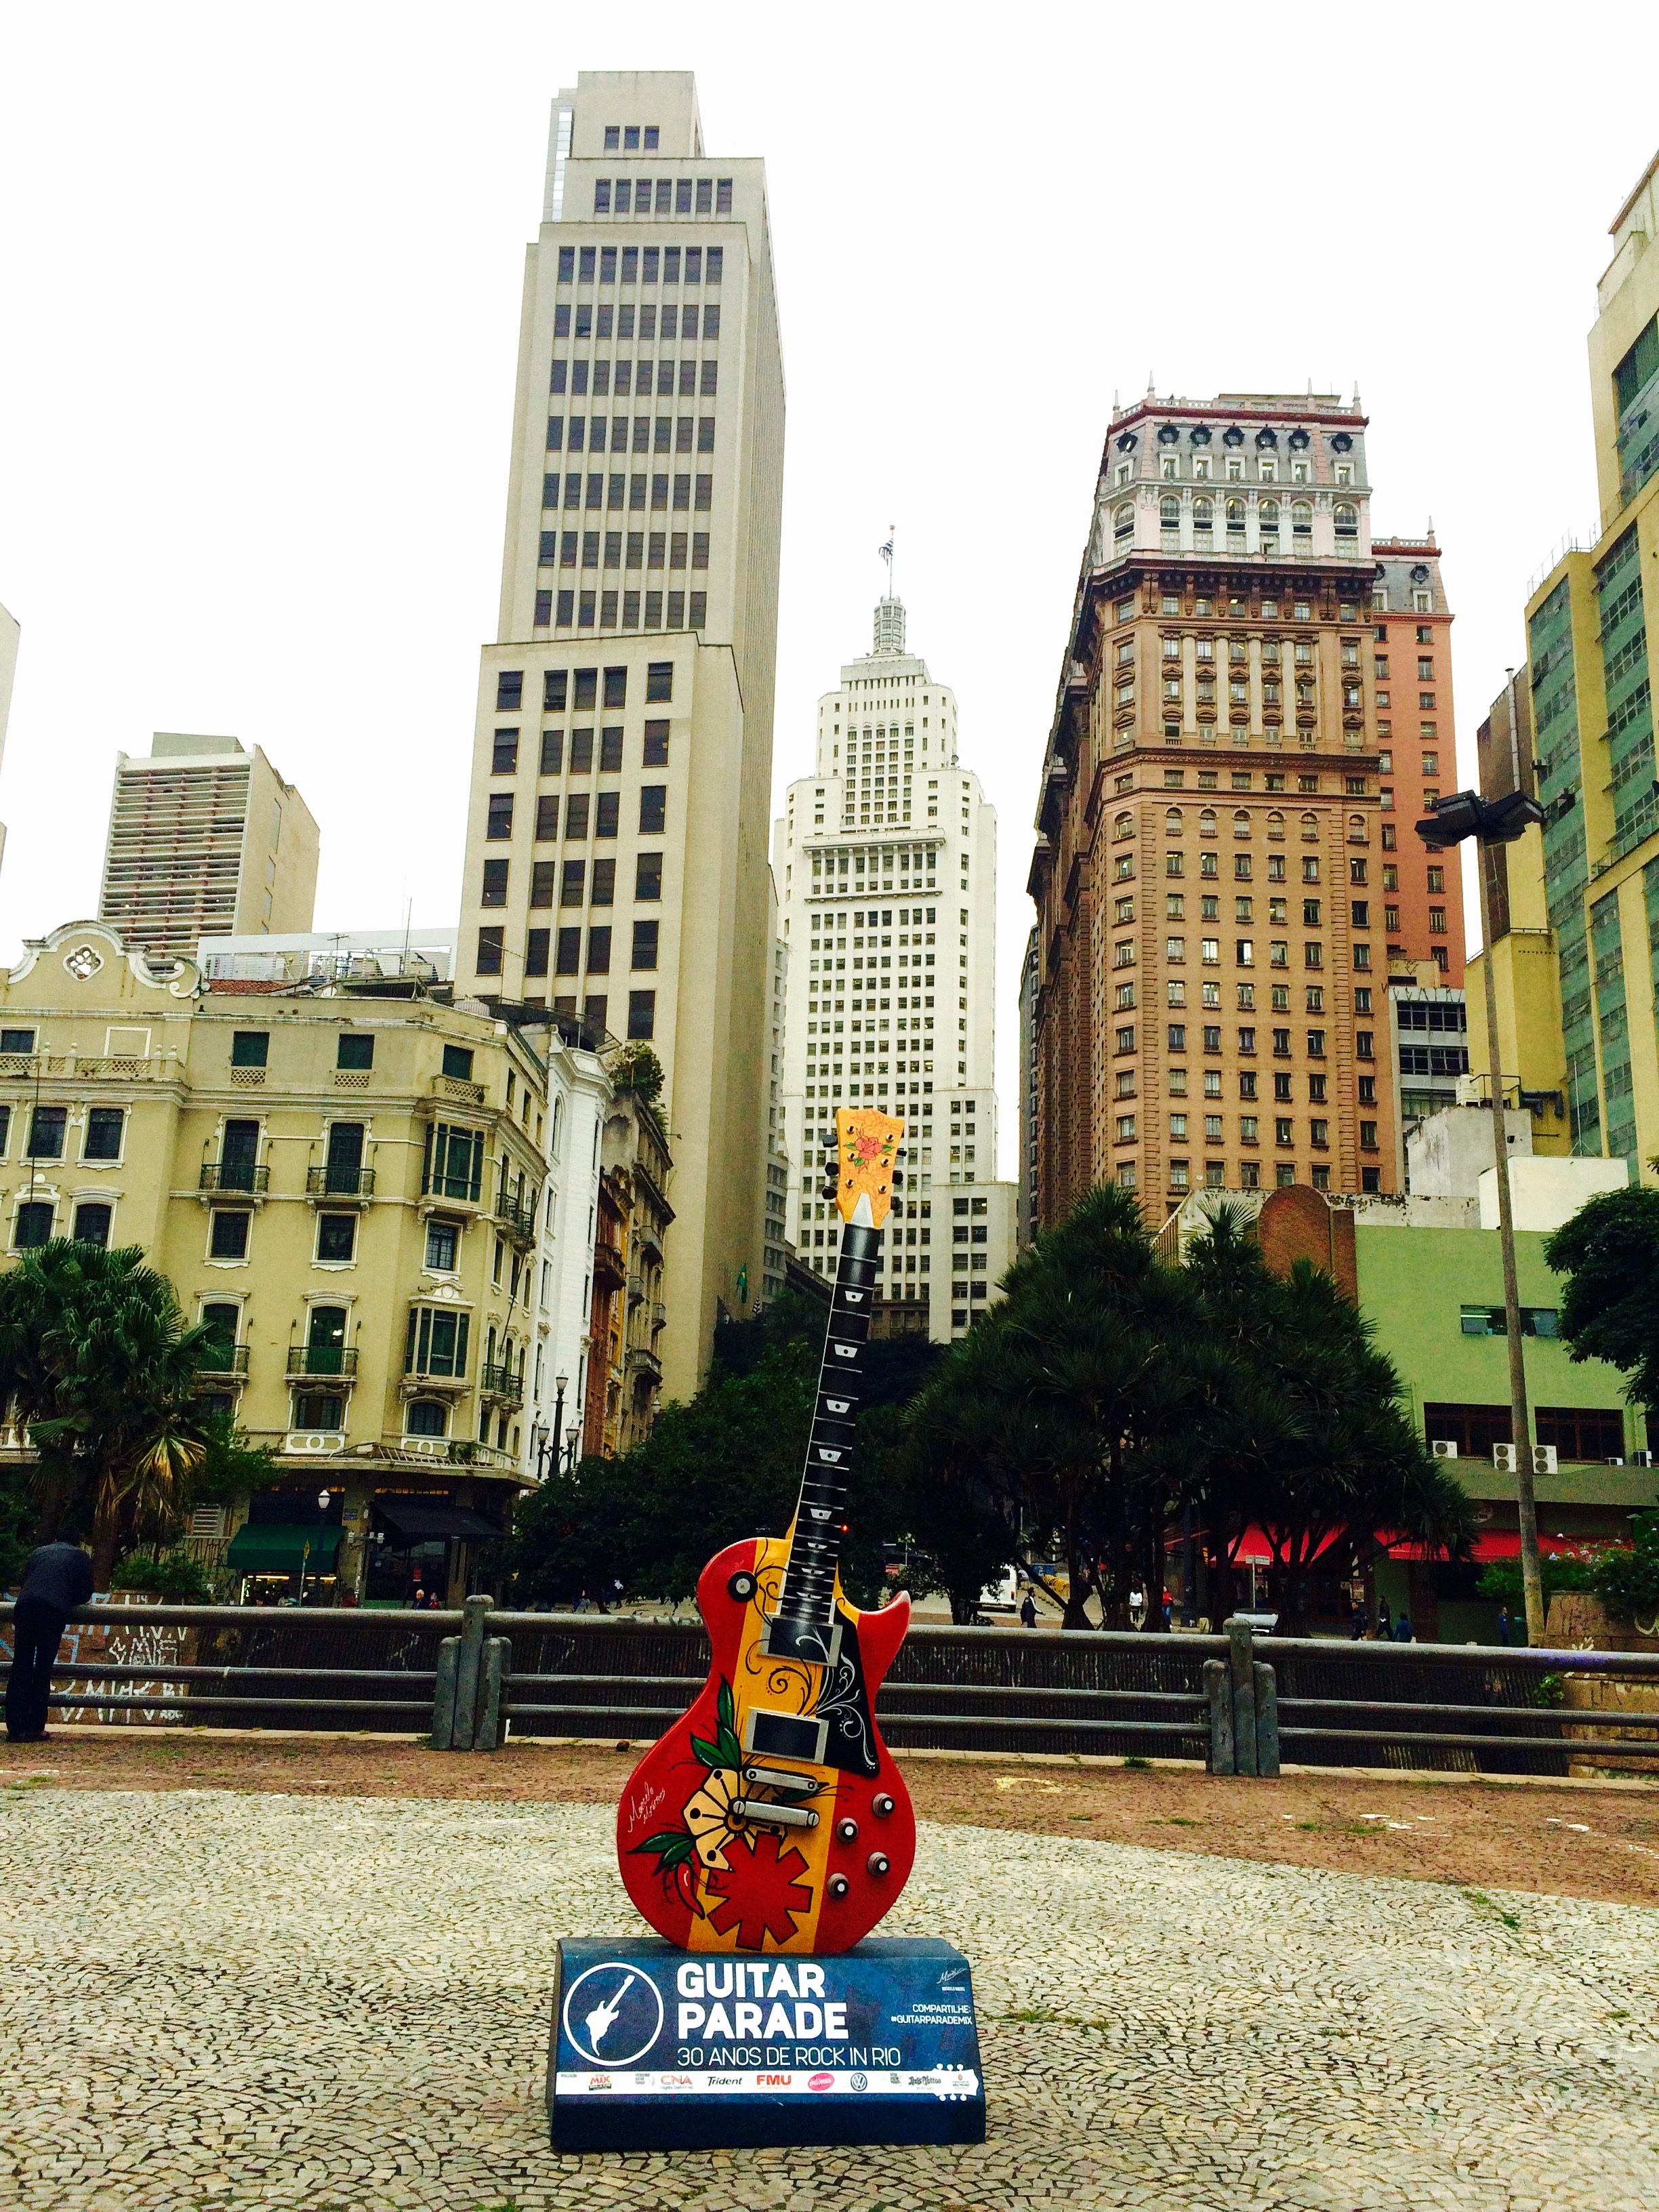
skyline, guitar, city, skyscraper, downtown, tower, plaza, square, landmark, buildings, town square, metropolis, sao paulo, anhangaba, human settlement